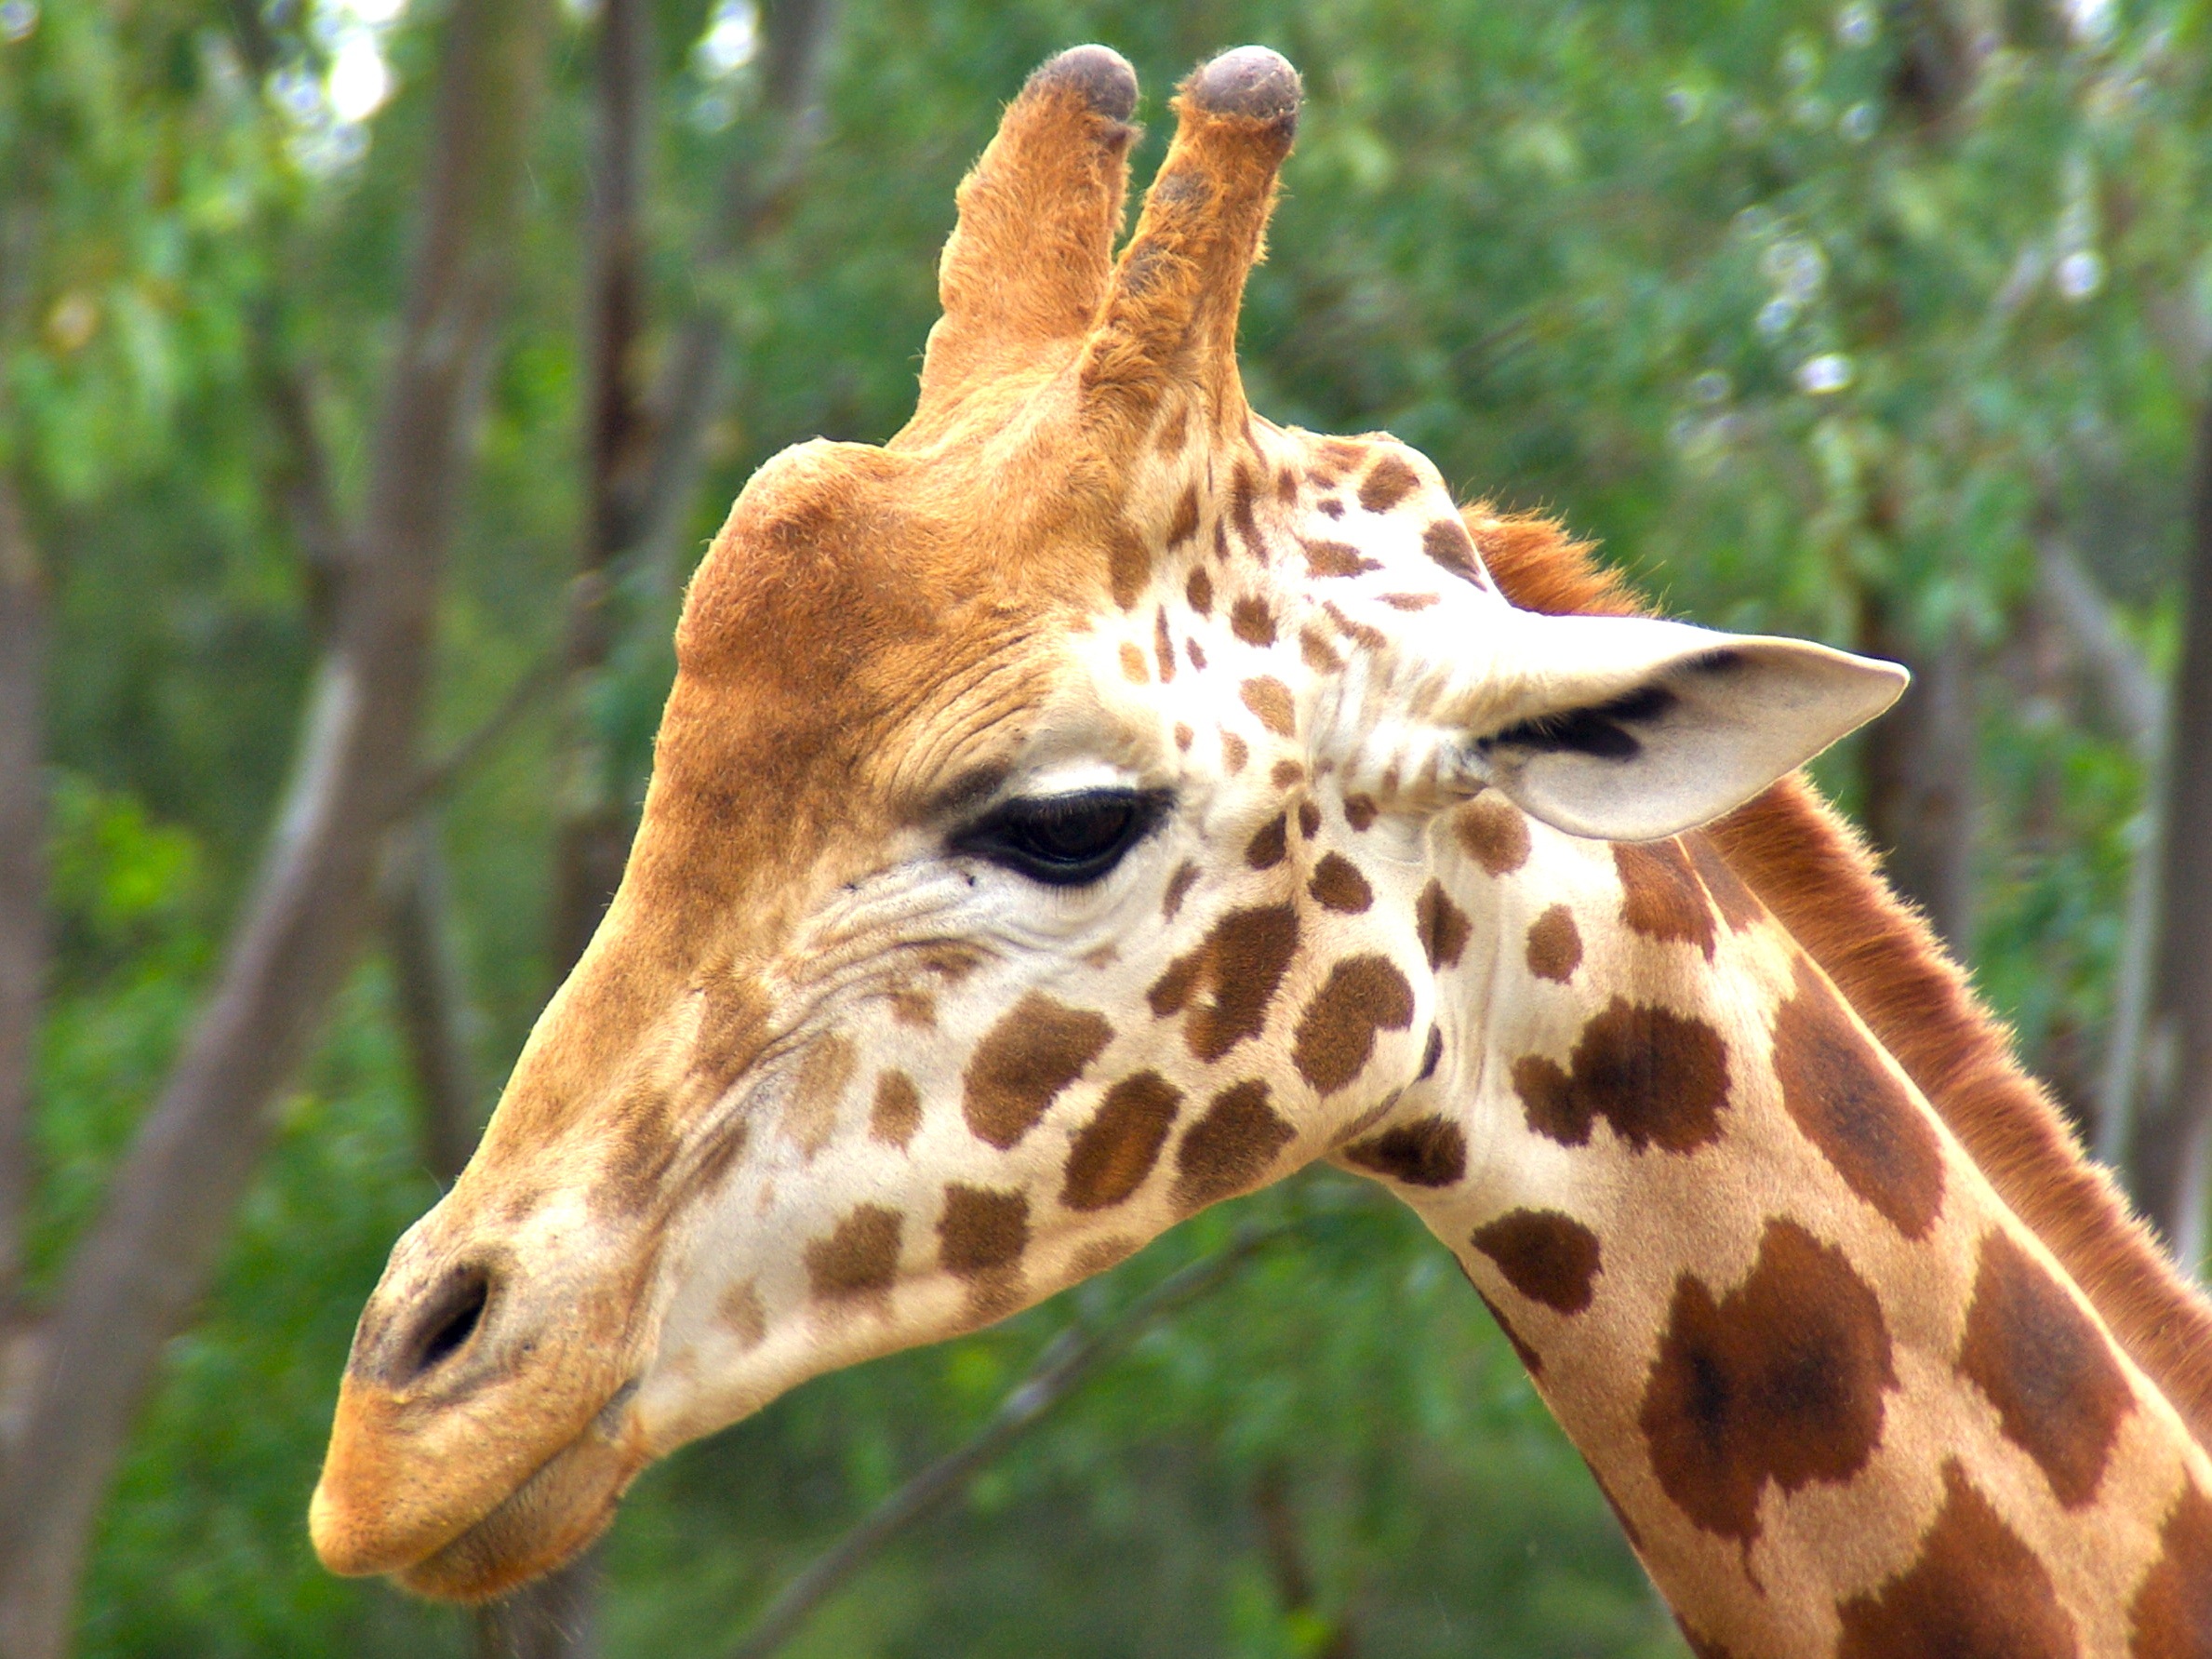
animal, male, wildlife, wild, zoo, africa, park, mammal, fauna, giraffe, neck, head, tall, vertebrate, conservation, african, safari, giraffidae